Edward Sparshott

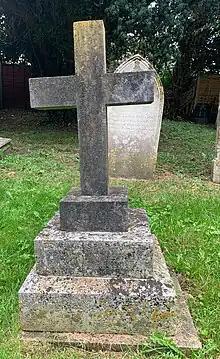
Sparshott's gravestone in Botley churchyard

Sparshott came from a Hampshire family. His paternal grandparents were husbandman John Sparshott of Soberton, and Elizabeth née Hall, who married in 1730. His parents were Daniel Sparshott and Mary née Sparkman, who was illiterate. They married in Hampshire on 29 November 1771, and had eleven children, of which Edward was the youngest. Daniel Sparshott was later described as a gentleman.